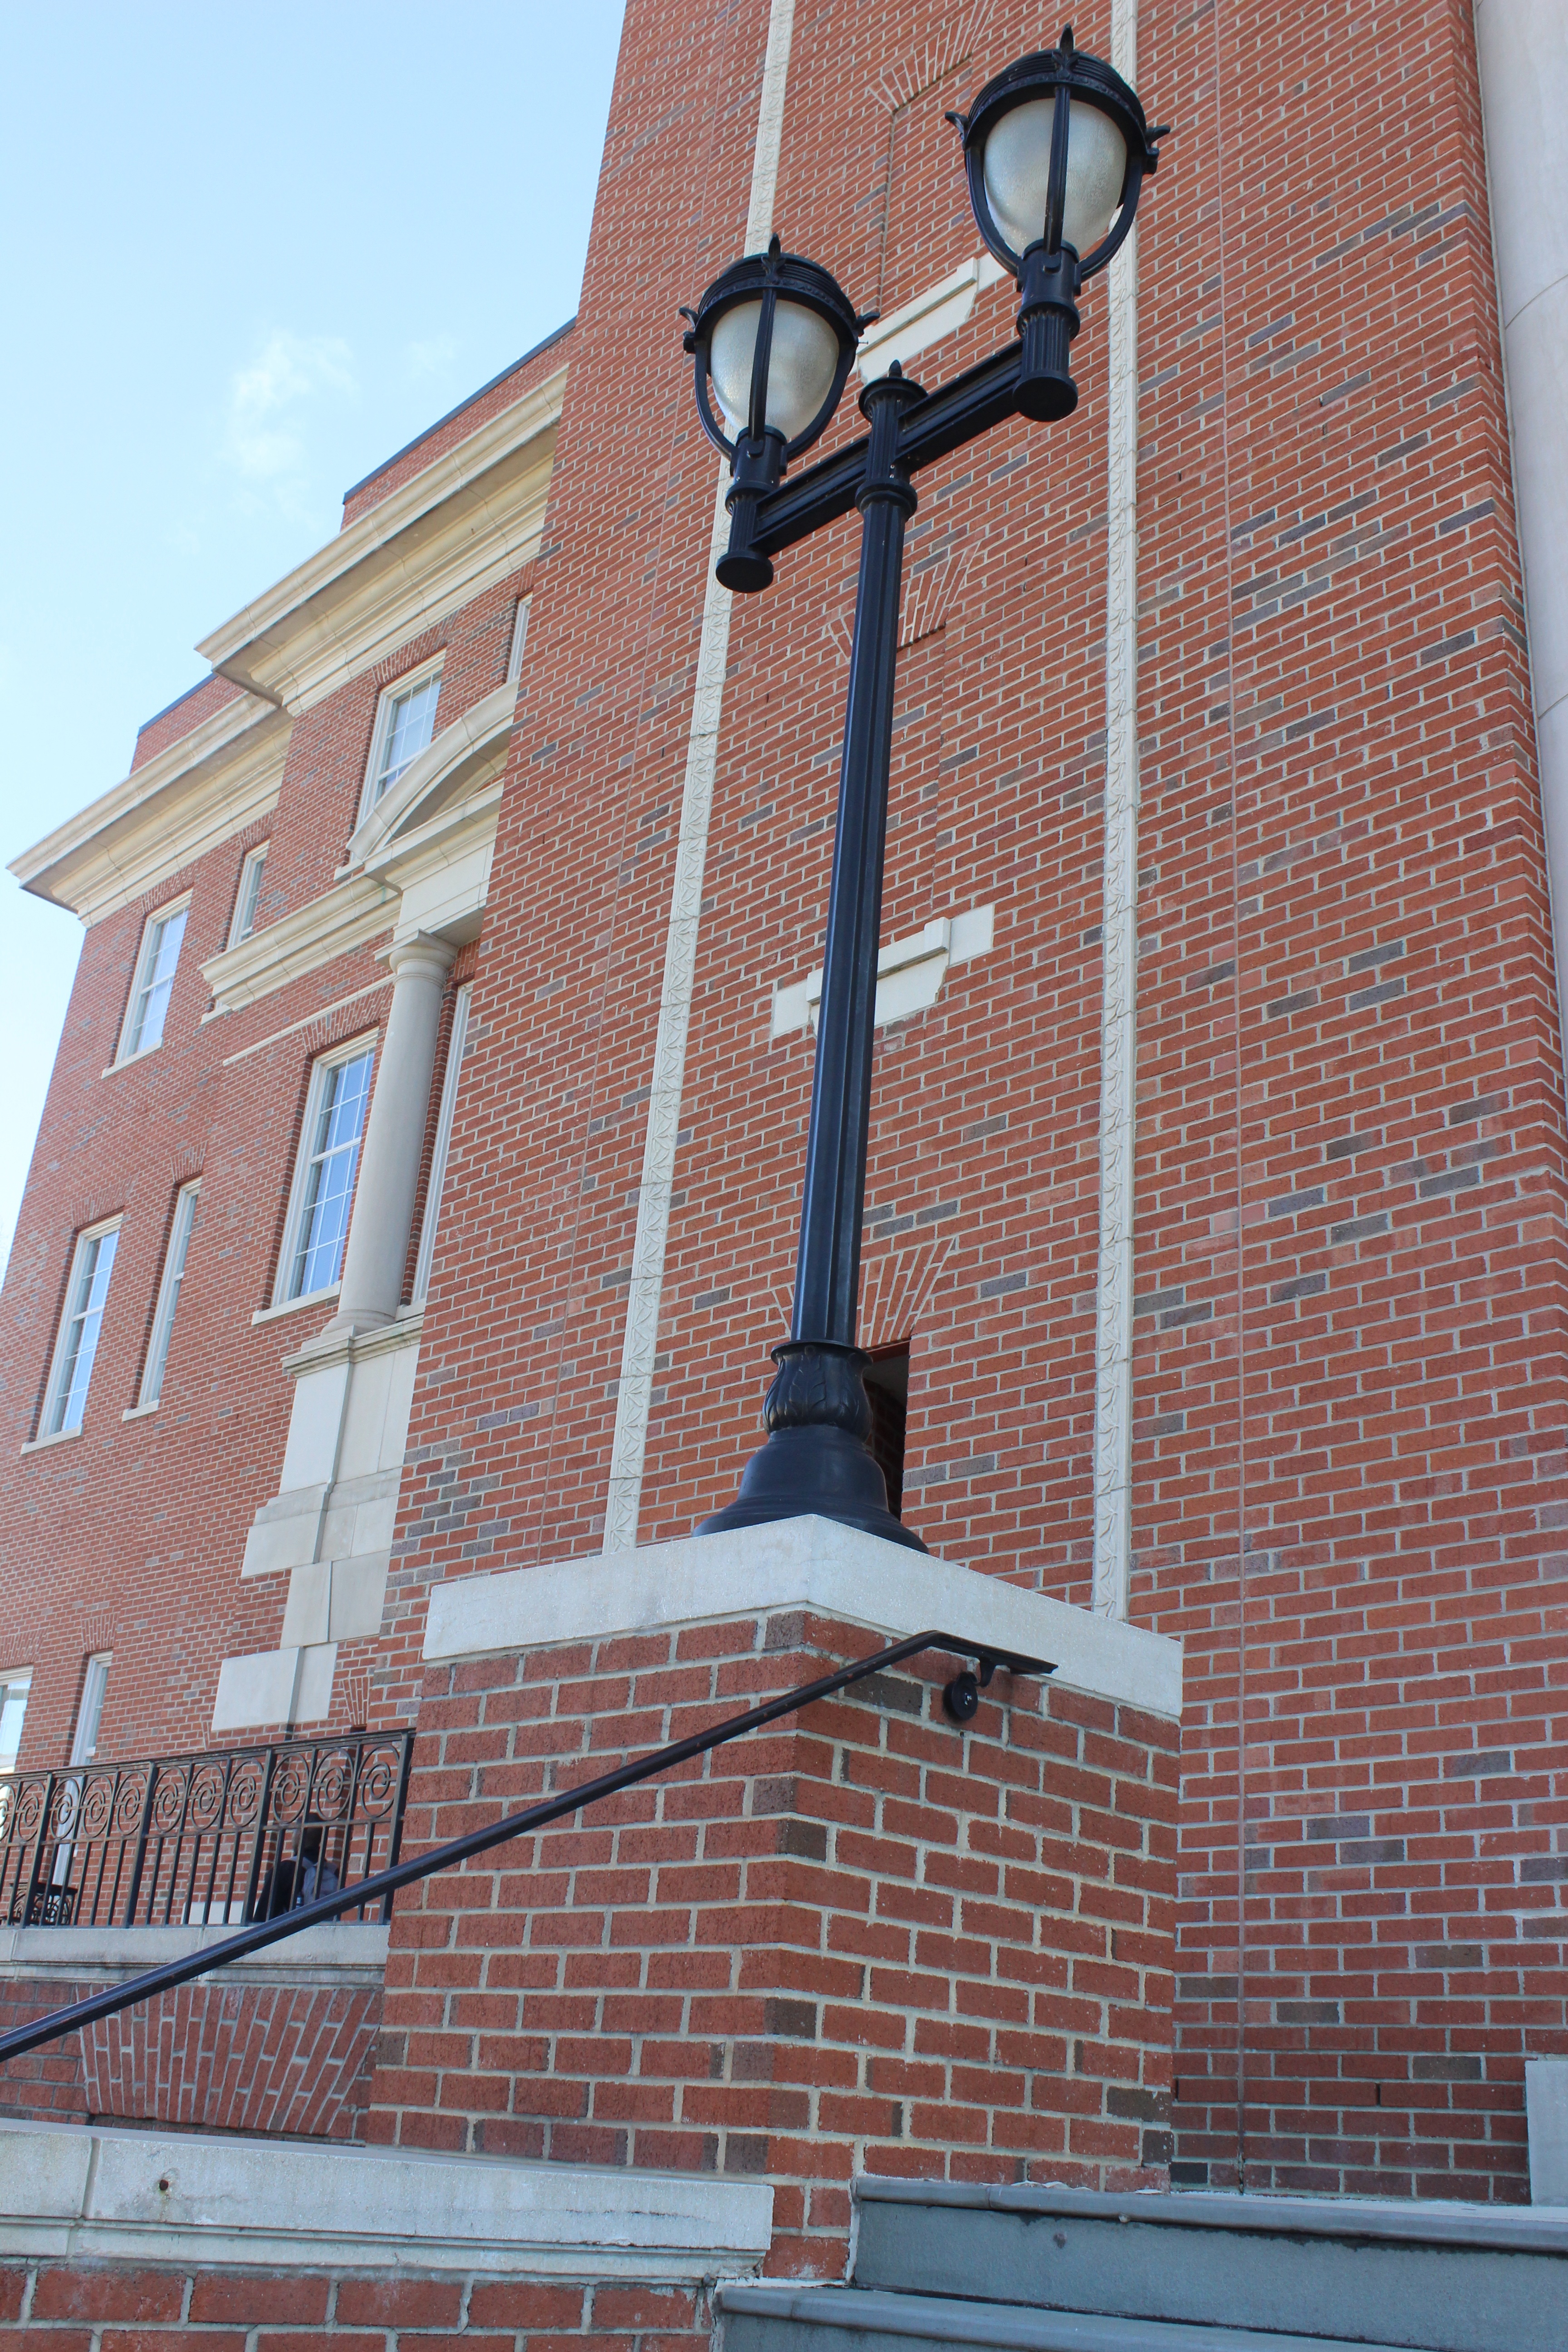
light, architecture, street, window, roof, building, city, urban, wall, tower, landmark, facade, lamp, brick, lighting, streetlight